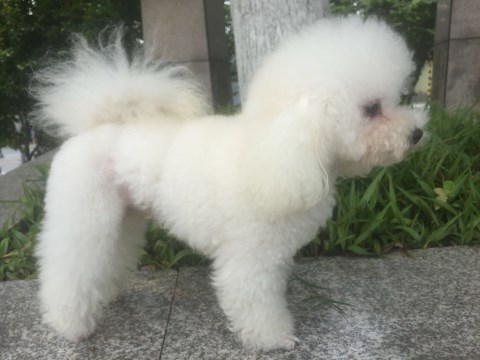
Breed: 3083-n000117-Bichon_Frise